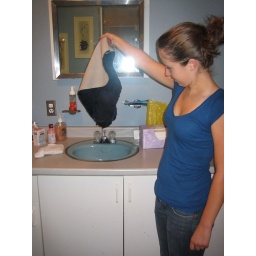
Katie came home around 2am to find that her bathroom was leaking from the window on the wall...